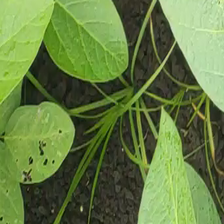
Weed species: Lavhala_(Cyperus_Rotundus)